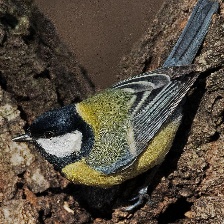
Species: PARUS MAJOR
Scientific name: PARUS MAJOR
ImageNet parent category: chickadee